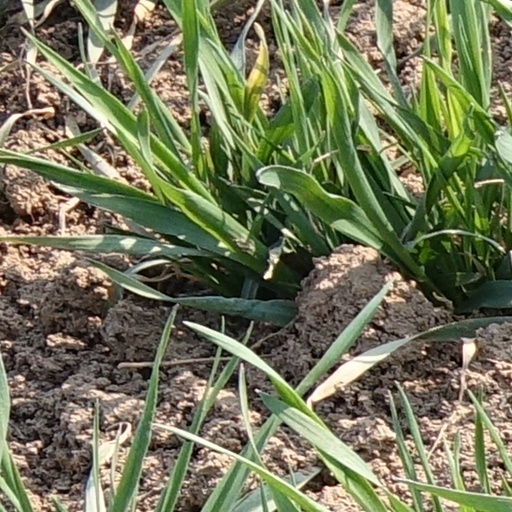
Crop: wheat